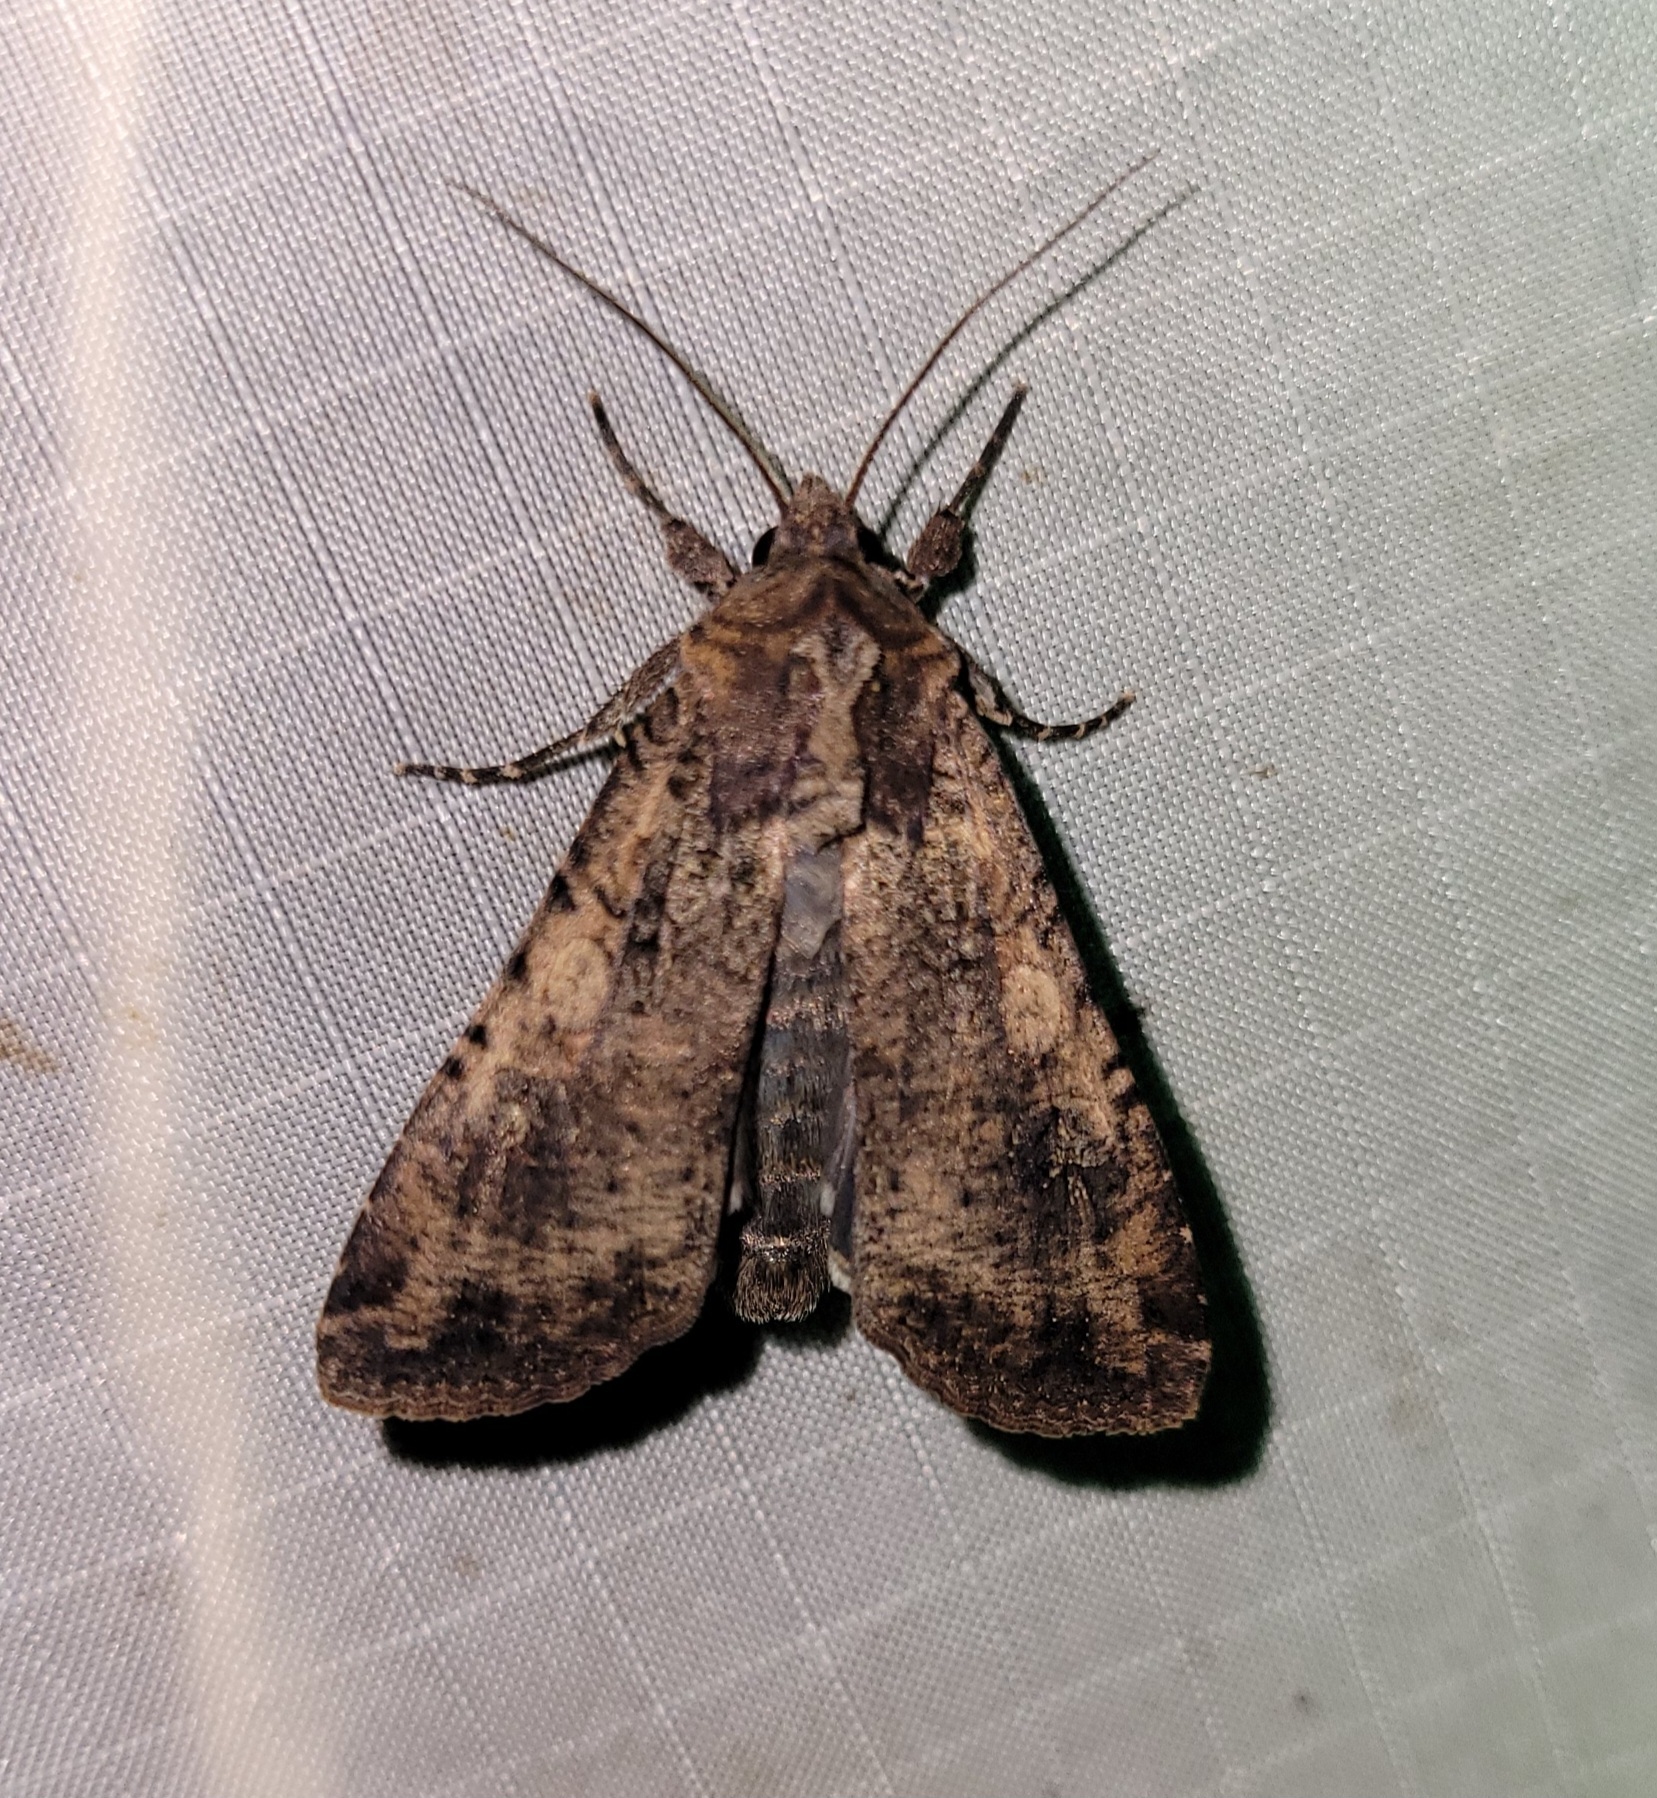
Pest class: cutworms